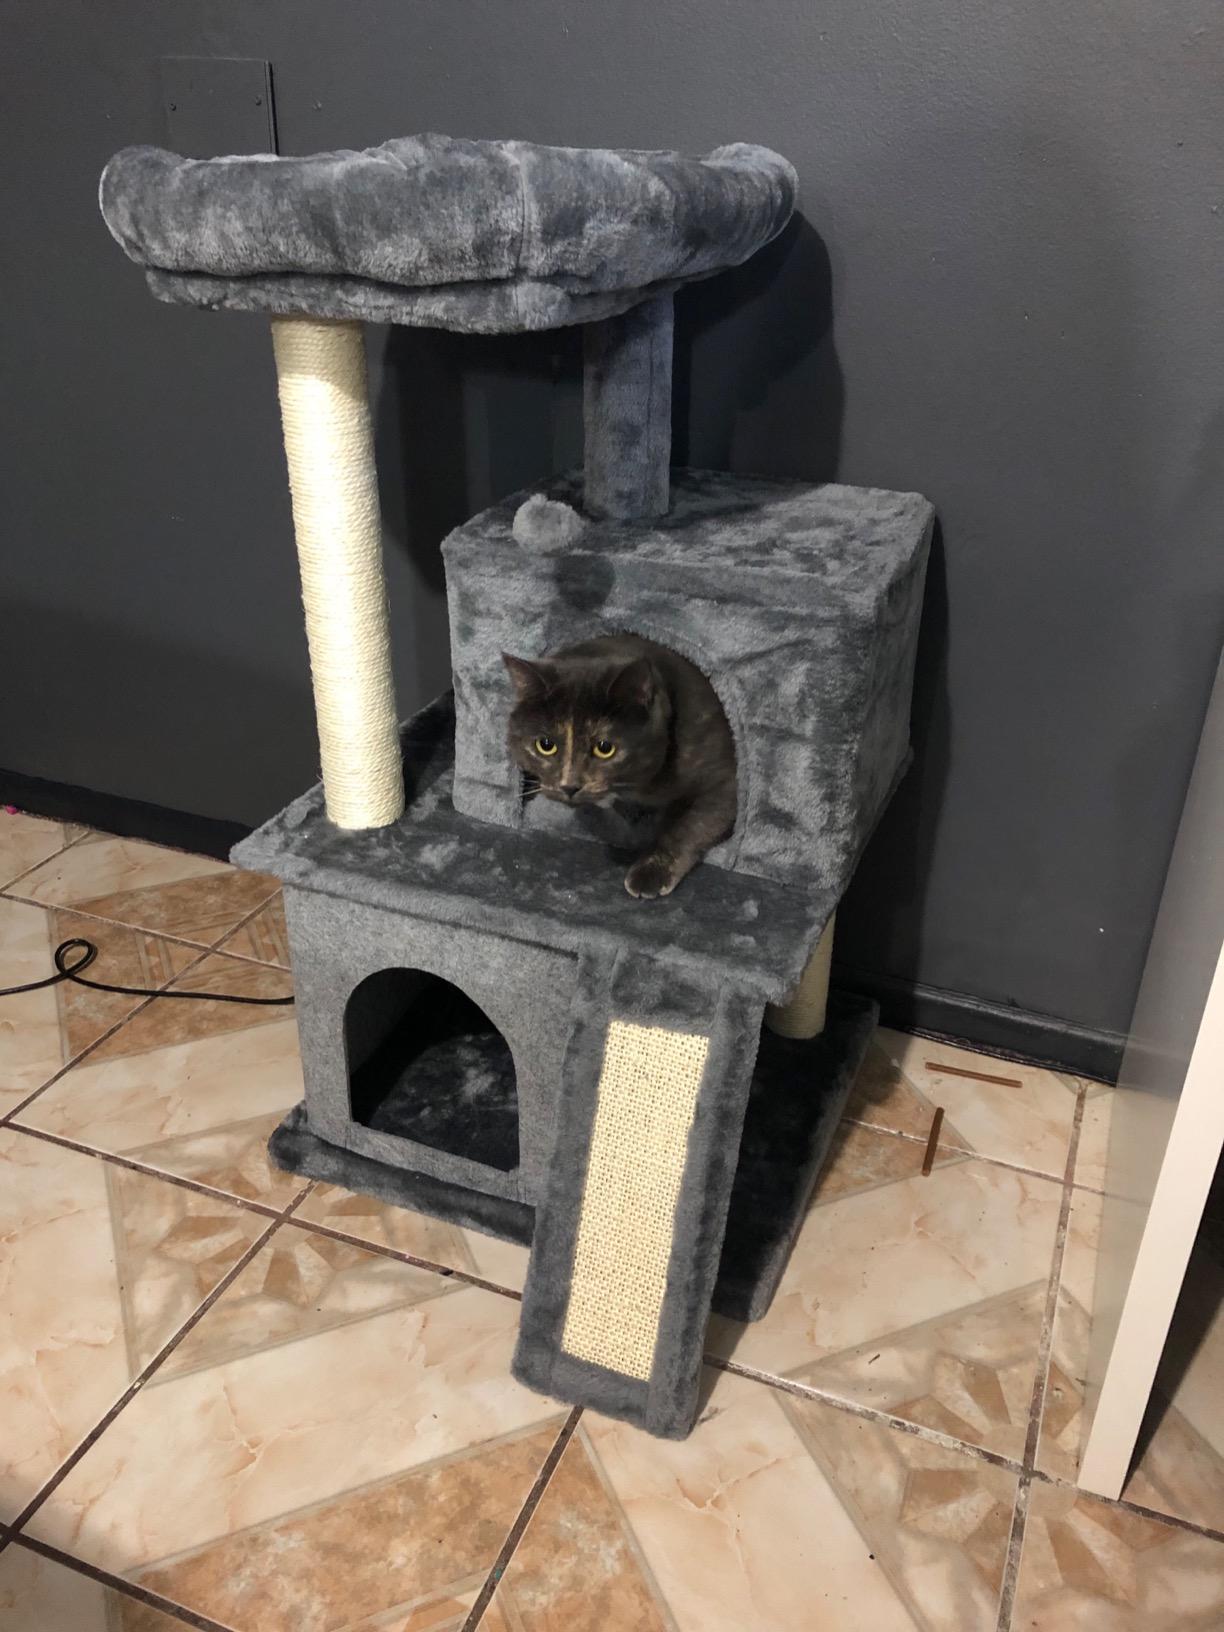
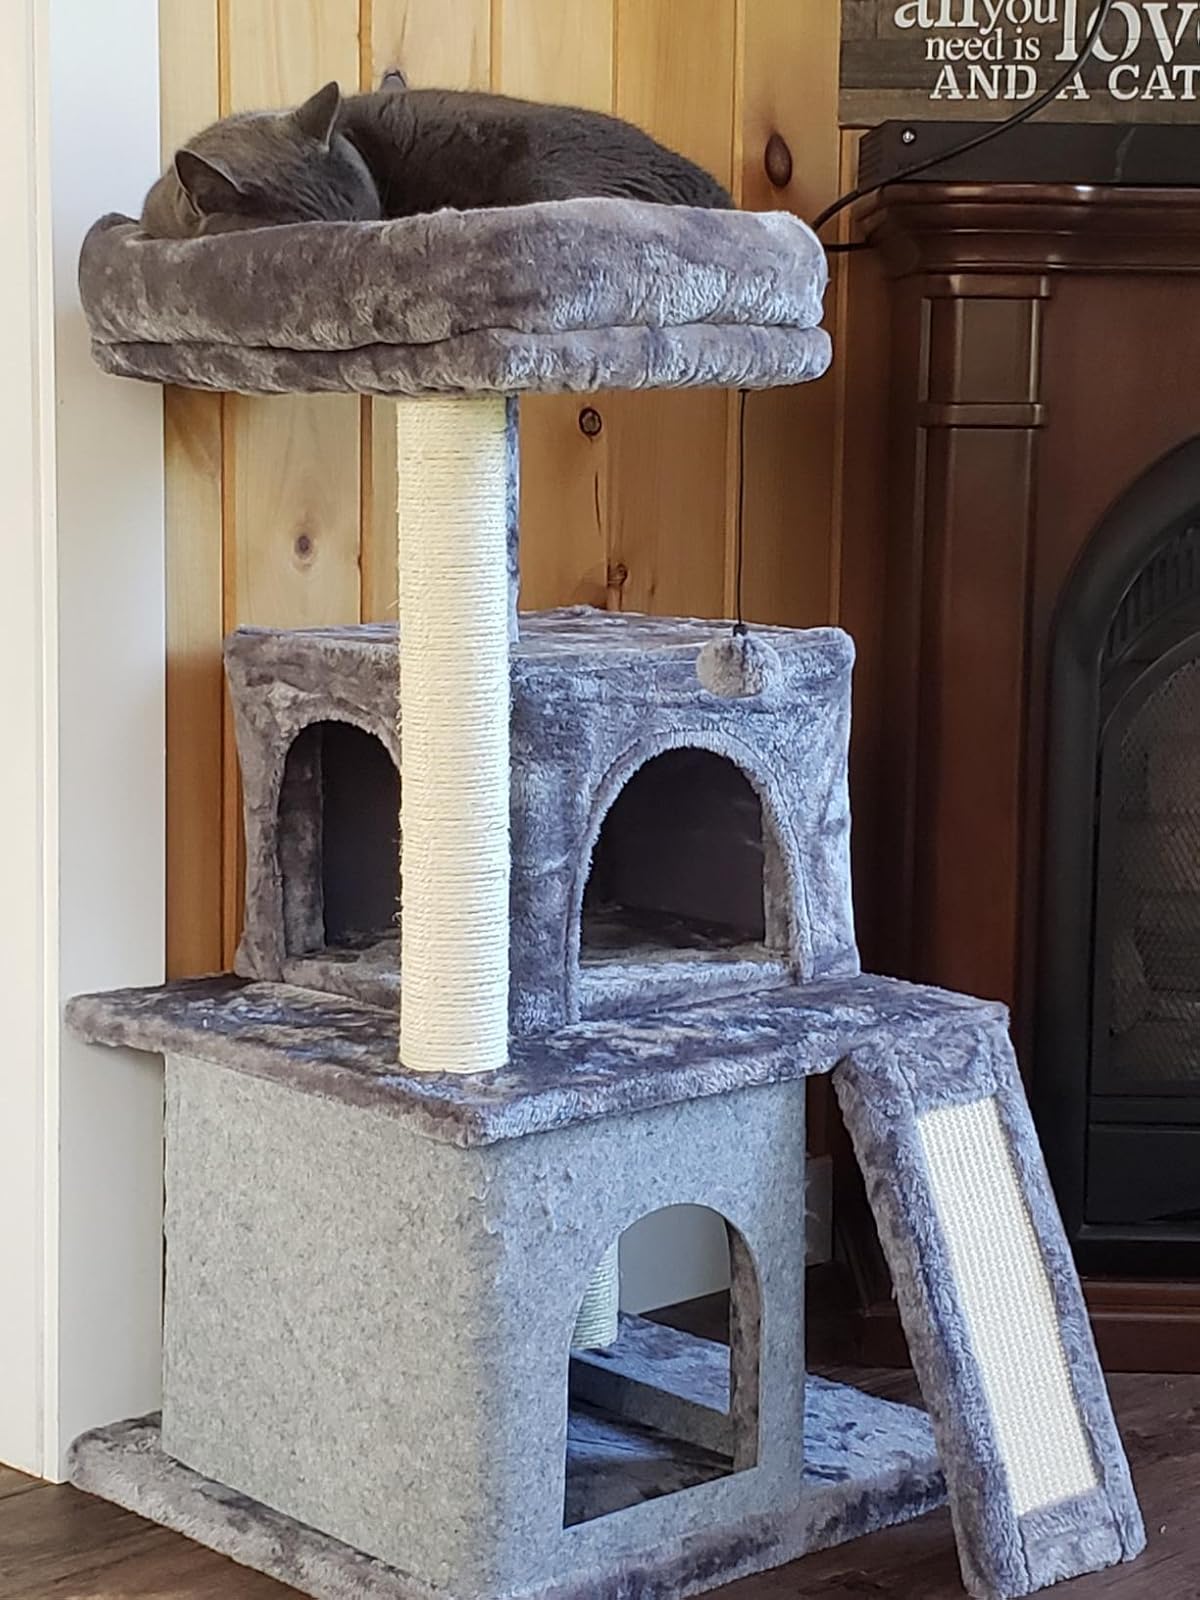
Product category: items_cat tree
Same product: yes